Yogi Bear's Jellystone Park Camp-Resorts

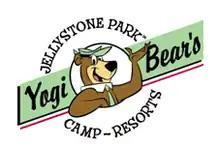
Logo of Yogi Bear's Jellystone Park Campground

Yogi Bear's Jellystone Park Camp-Resorts is a chain of more than 75 family friendly campgrounds throughout the United States and Canada. The camp-resort locations are independently owned and operated and each is franchised through Camp Jellystone, LLC, a wholly owned subsidiary of Sun Communities. The current President of Camp Jellystone is Robert (Rob) Schutter, Jr.